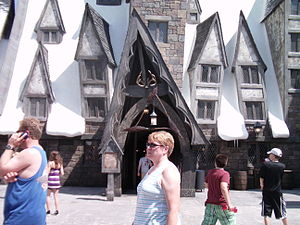
Steder i Harry Potter-universet / Hogsmeade / De Tre Koste
De Tre Koste som den ser ud i Harry Potter-temaparken i USA.
Den følgende liste er en oversigt over steder i Harry Potter-universet. Disse fiktive steder eksisterer kun i J.K. Rowlings romanserie Harry Potter.